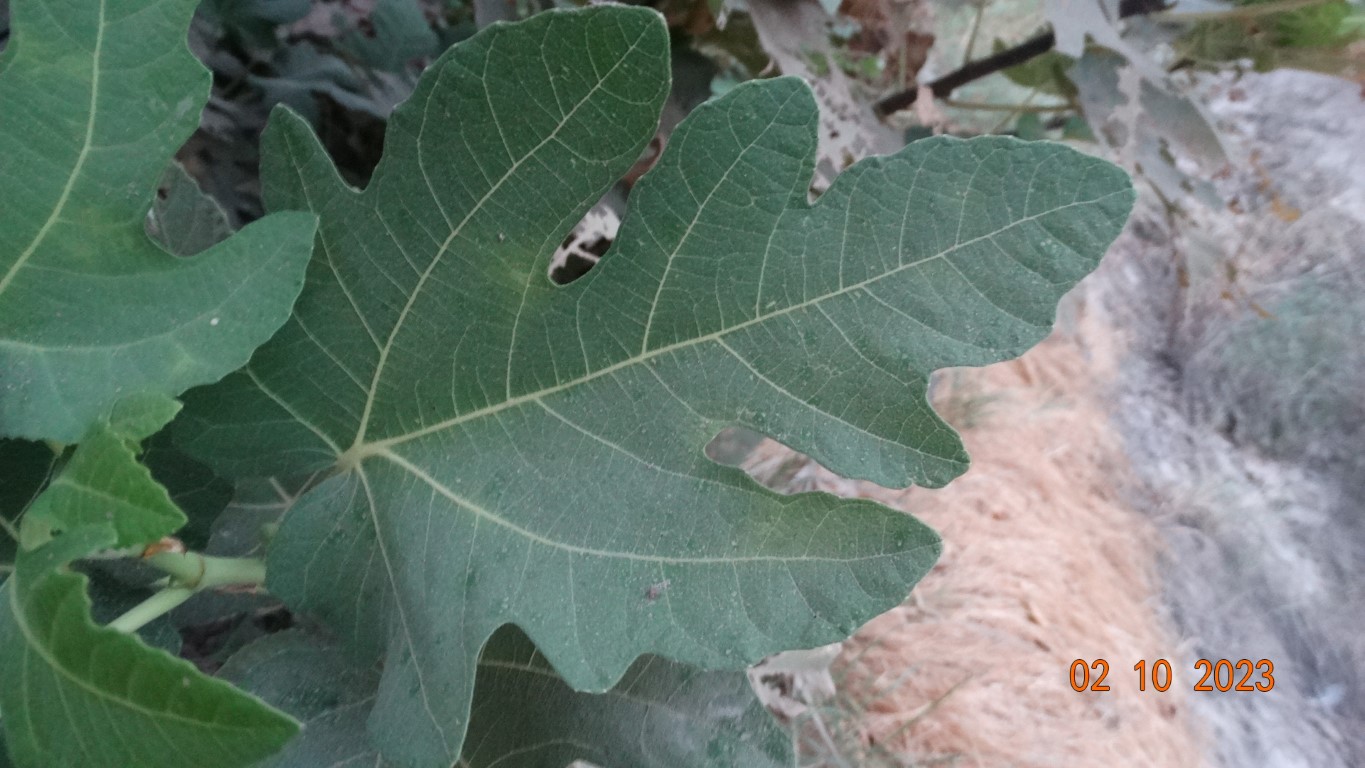
Label: healthy